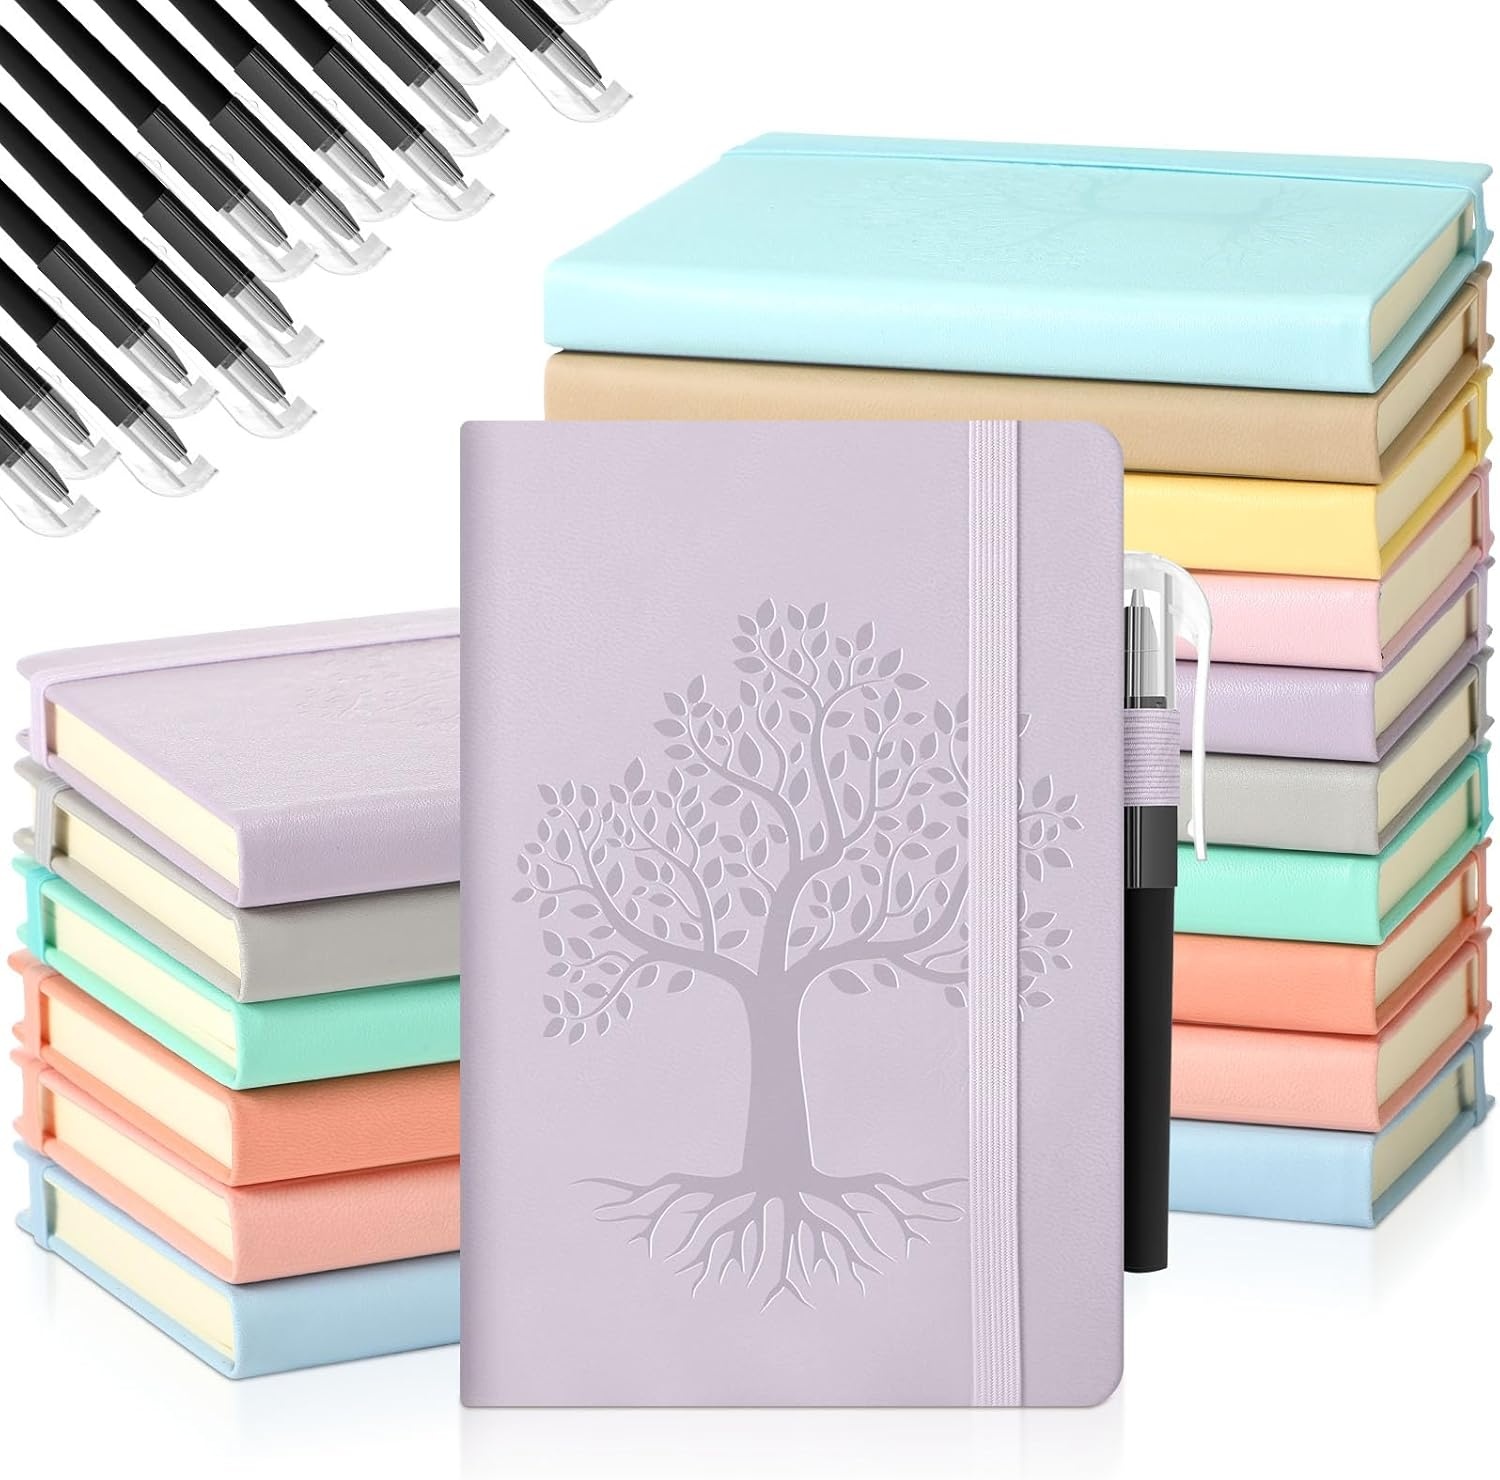
Estune Tree Small Notebooks Pen Leather Lined Pocket Subject Notebooks Hardcover Pocket Notepad Cute Ruled Leather Journals with Pen Holder for Men Women School Business, A6 (Elegant Color,20 Set)
Brand: Estune
Overview Brand : Estune Color : Elegant Color Theme : Book Sheet Size : A6 Pages : 200 Pages Cover Material : Leather Style : Classic Ruling Type : Ruled Special Feature : Soft Cover Product Dimensions : 5.7"L x 3.7"W x 0.8"Th About this item Abundant Pocket Notebook Set: you will get a total of 40 pieces pocket notebook set, including 20 pieces of leather journals in 10 classic colors, and 20 pieces of writing pens; Each leather notepad measures about, 5.7 x 3.7 x 0.8 inches/ 14 x 9.5 x 2 cm, small and compact, easy to carry and store, and can be put in your pocket, bag and purse easily; Abundant colors and quantity can meet your daily use and replacement needs, you can also share with your friend, colleague and family Quality Material: our pocket notebook has 100 sheets/ 200 pages of lined paper, made of quality acid free paper in a light ivory color, thick enough to use, and you can write contents on the paper with most pens without worrying about ghosting or leakage; The cover is made of quality leather, hard enough to protect the paper in the notebook Mini Size and Thoughtful Design: our leather notebook is small and pocket, easy to carry, and the elastic band design can avoid the book from being opened easily, protecting your privacy; Ribbon bookmark makes it easy to mark and find important contents, and elastic pen ring design is easy to pin when the pen is not needed, so that it will not be lost; Our pens are also smooth in writing and comfortable to hold 180 Degrees Lay Flat: our small notebook can be laid flat at 180 degrees after opening, convenient for both left and right hand writing, improving efficiency, which is also convenient for you to read; When you're done, you can close it tightly with an elastic band, so the paper can stay flat and will not curl Multiple Usage Scenarios: our pocket notebook with pen is very suitable for business work, travel, home, office, university and students, and it is also an ideal gift for journalists, travelers and those who love to write and read
Category: Office Supplies > General Office Supplies > Paper Products > Notebooks & Notepads > Pocket Notebooks